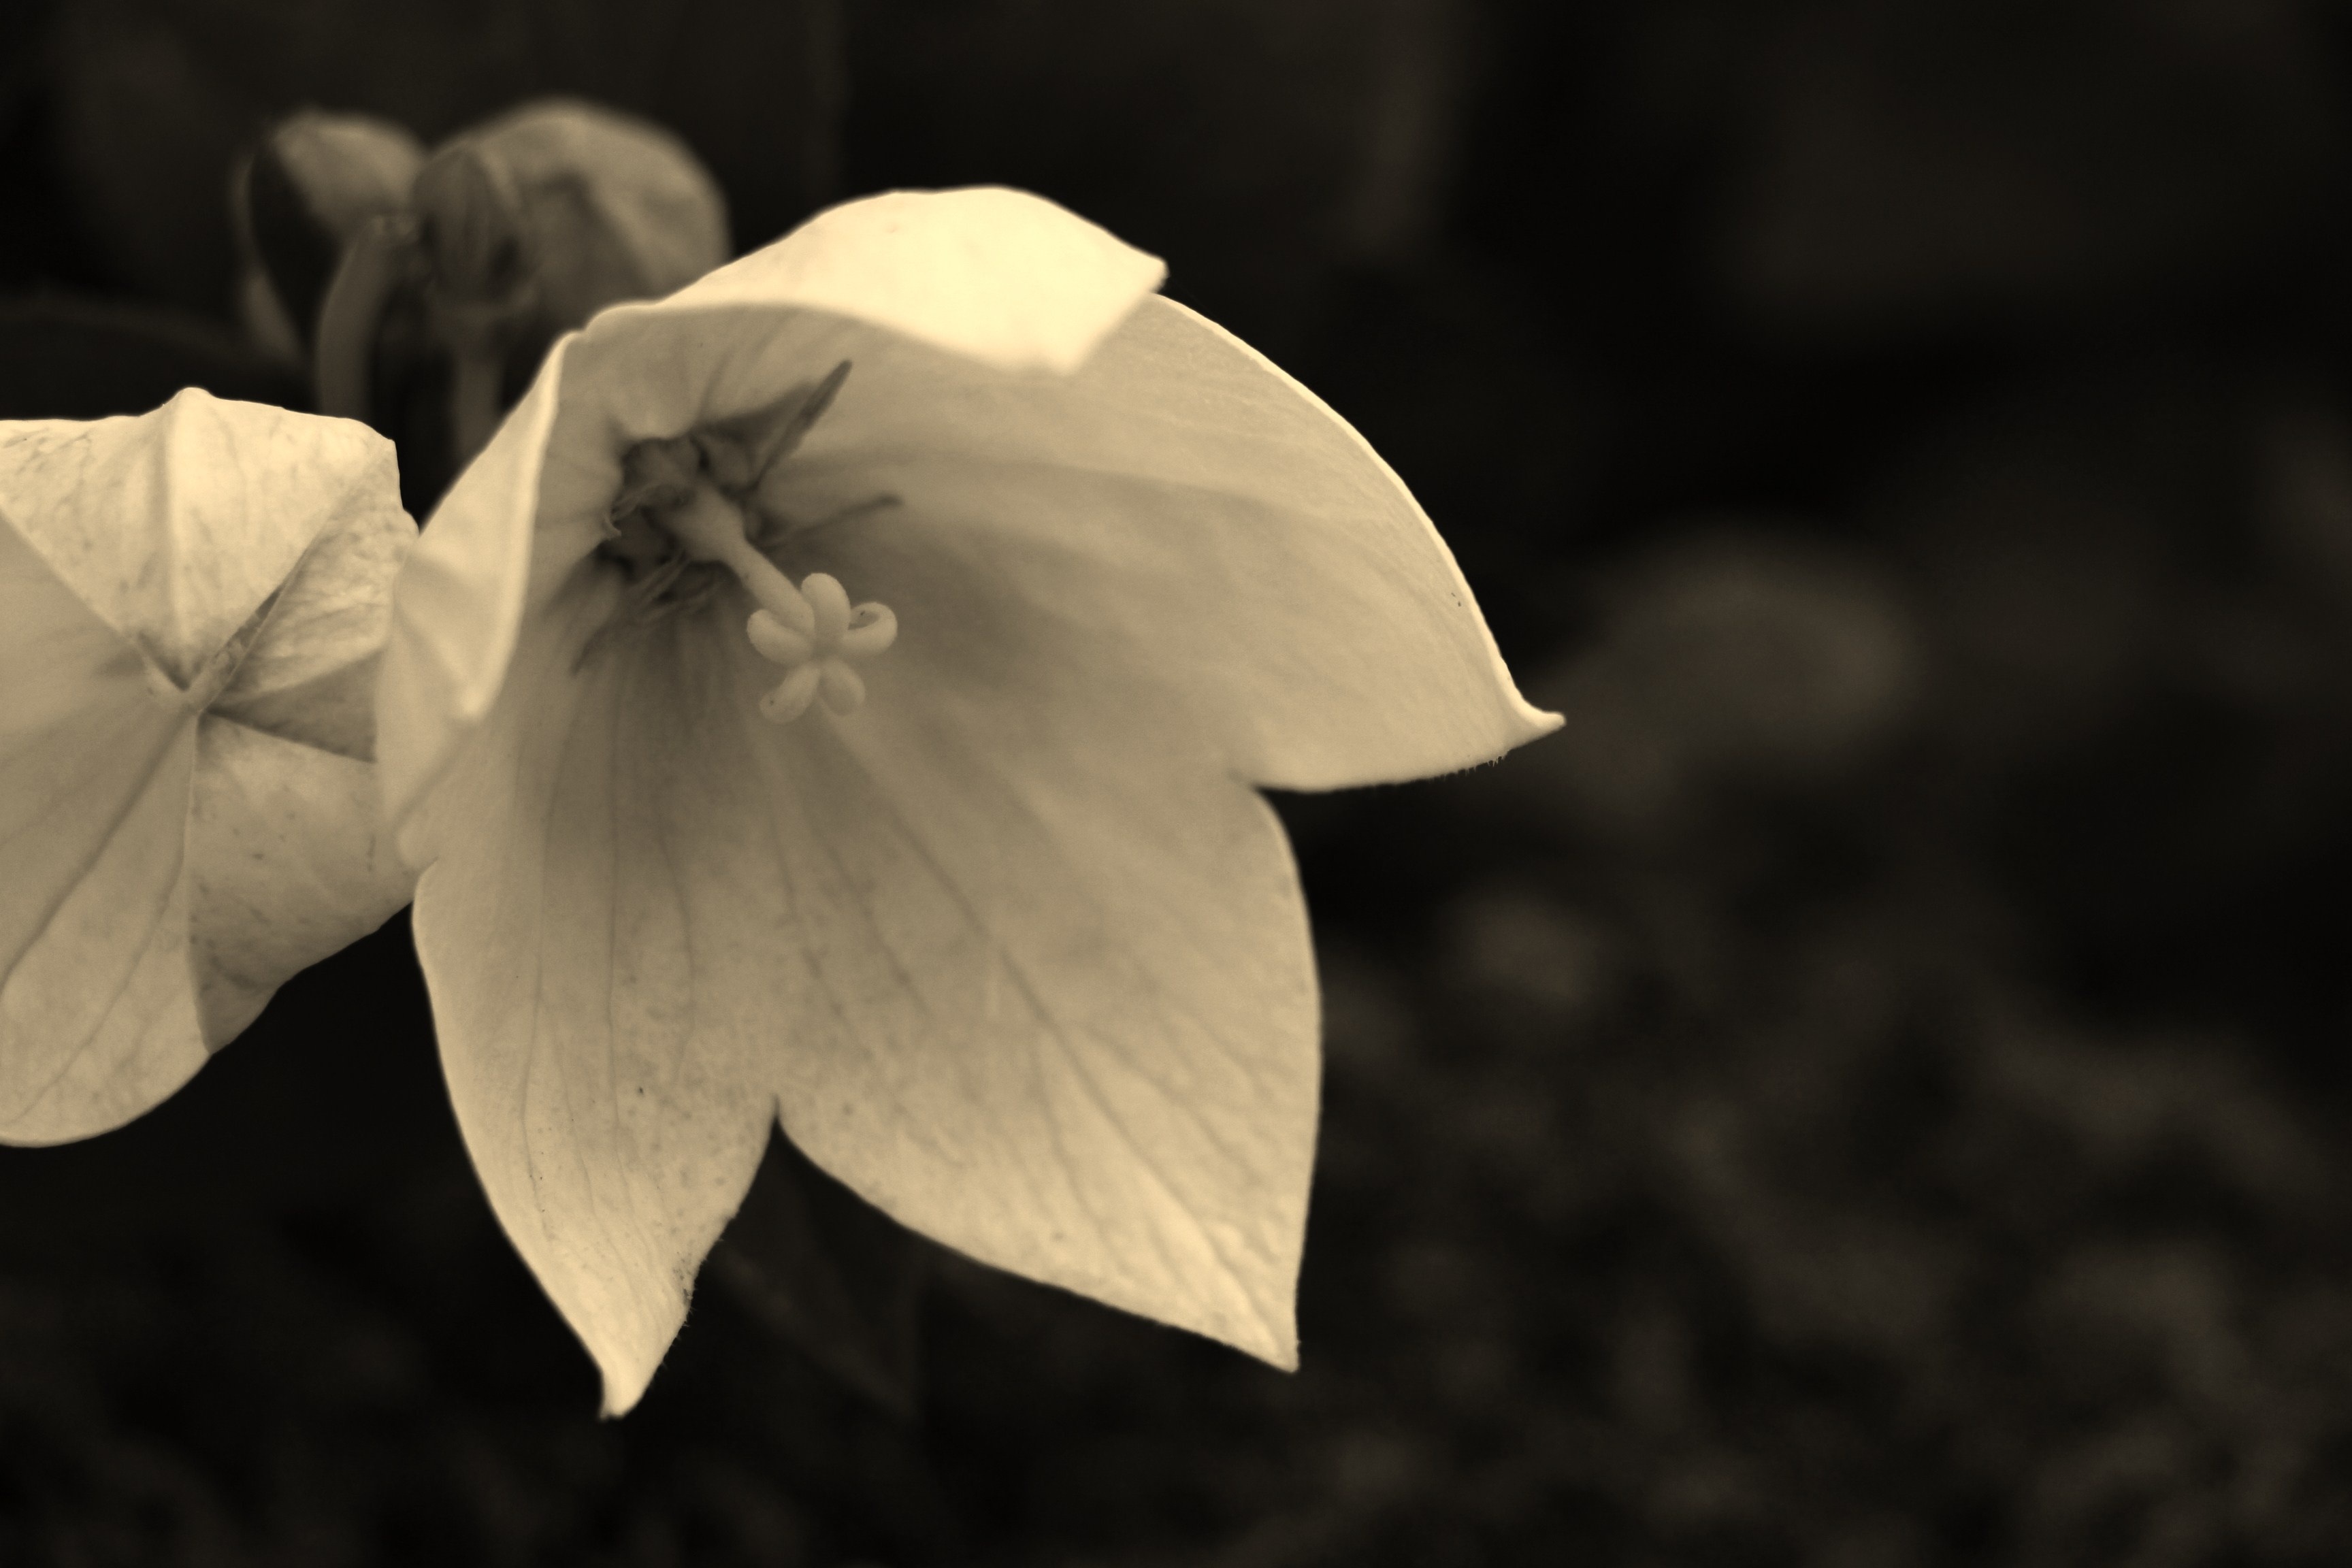
nature, blossom, black and white, plant, white, photography, sunlight, star, leaf, flower, petal, botany, garden, monochrome, flora, wildflower, close up, macro photography, flowering plant, monochrome photography, plant stem, land plant